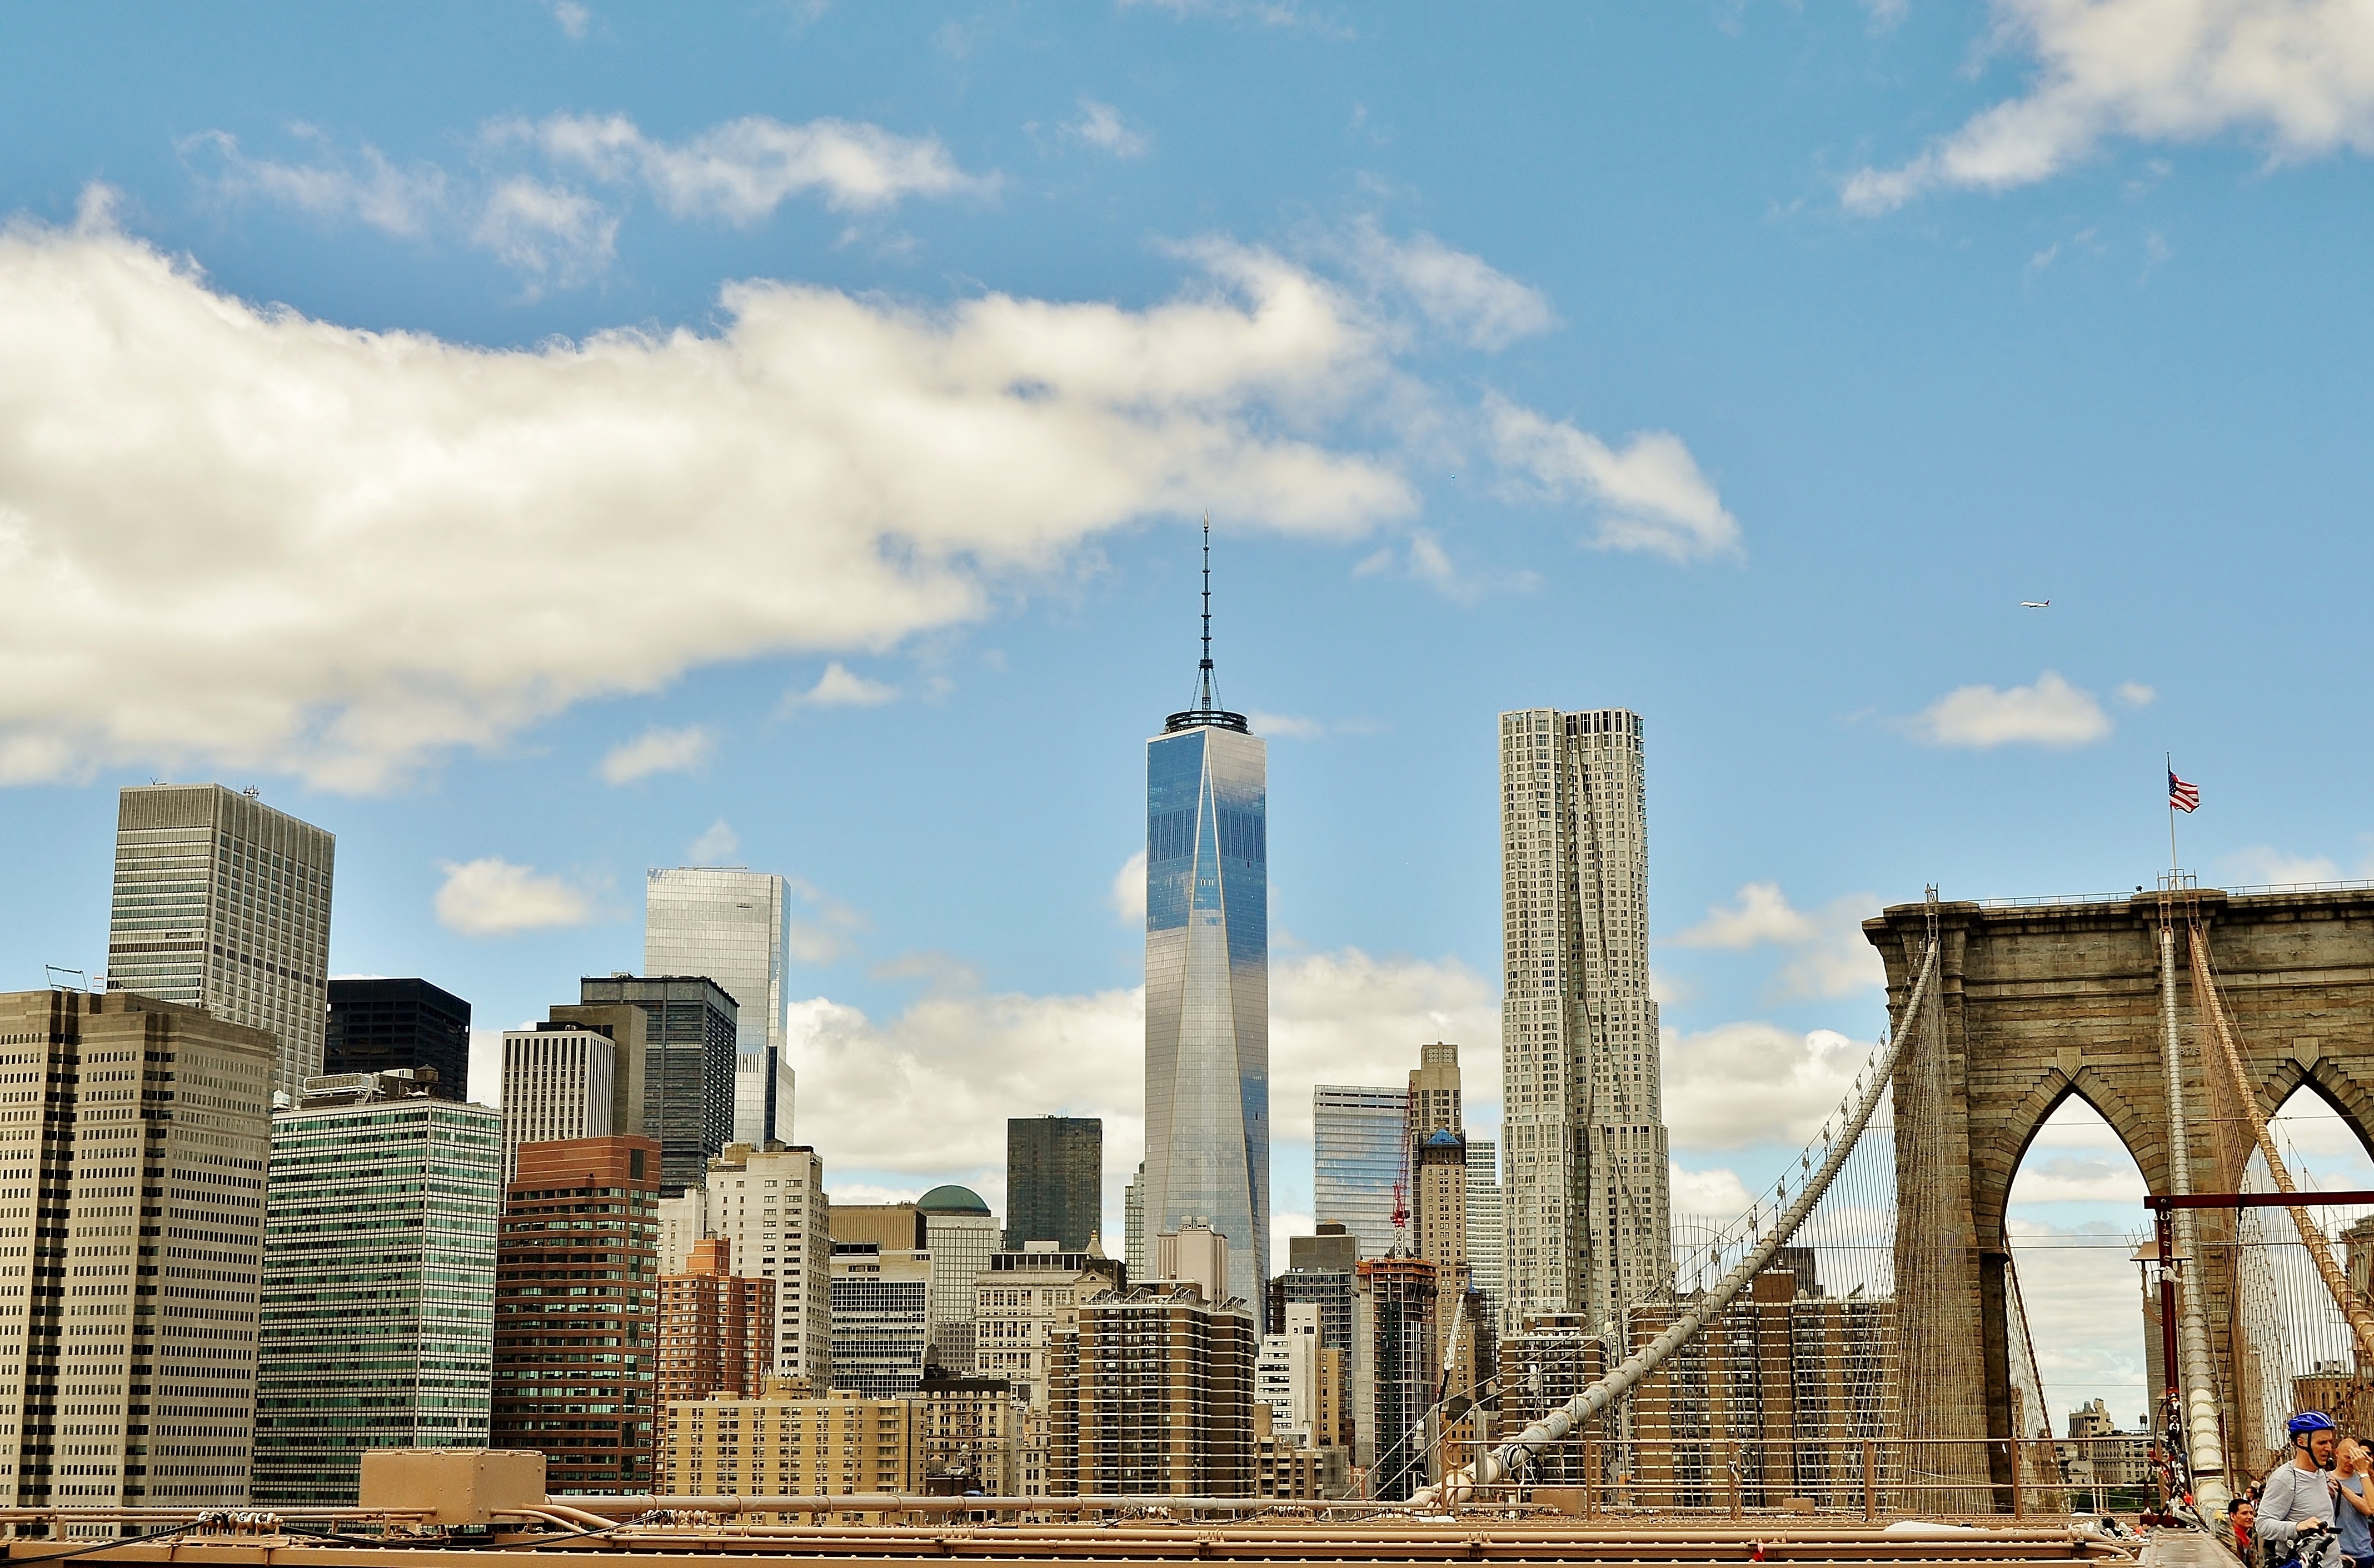
water, horizon, architecture, sky, bridge, skyline, town, view, building, city, skyscraper, new york, river, manhattan, cityscape, downtown, construction, tower, landmark, brooklyn, blue, tourism, tower block, clouds, york, metropolis, urban area, human settlement